Tahira Naqvi

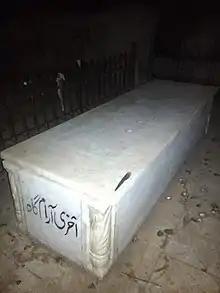
Naqvi's grave at Mian Mir graveyard Lahore

Tahira was diagnosed with cancer and was admitted to Combined Military Hospital Rawalpindi for treatment. On 2 June 1982, she died at Combined Military Hospital in Rawalpindi at the age of 25 after battling with cancer and was buried in the compound's graveyard at the tomb of Mian Mir in Lahore.